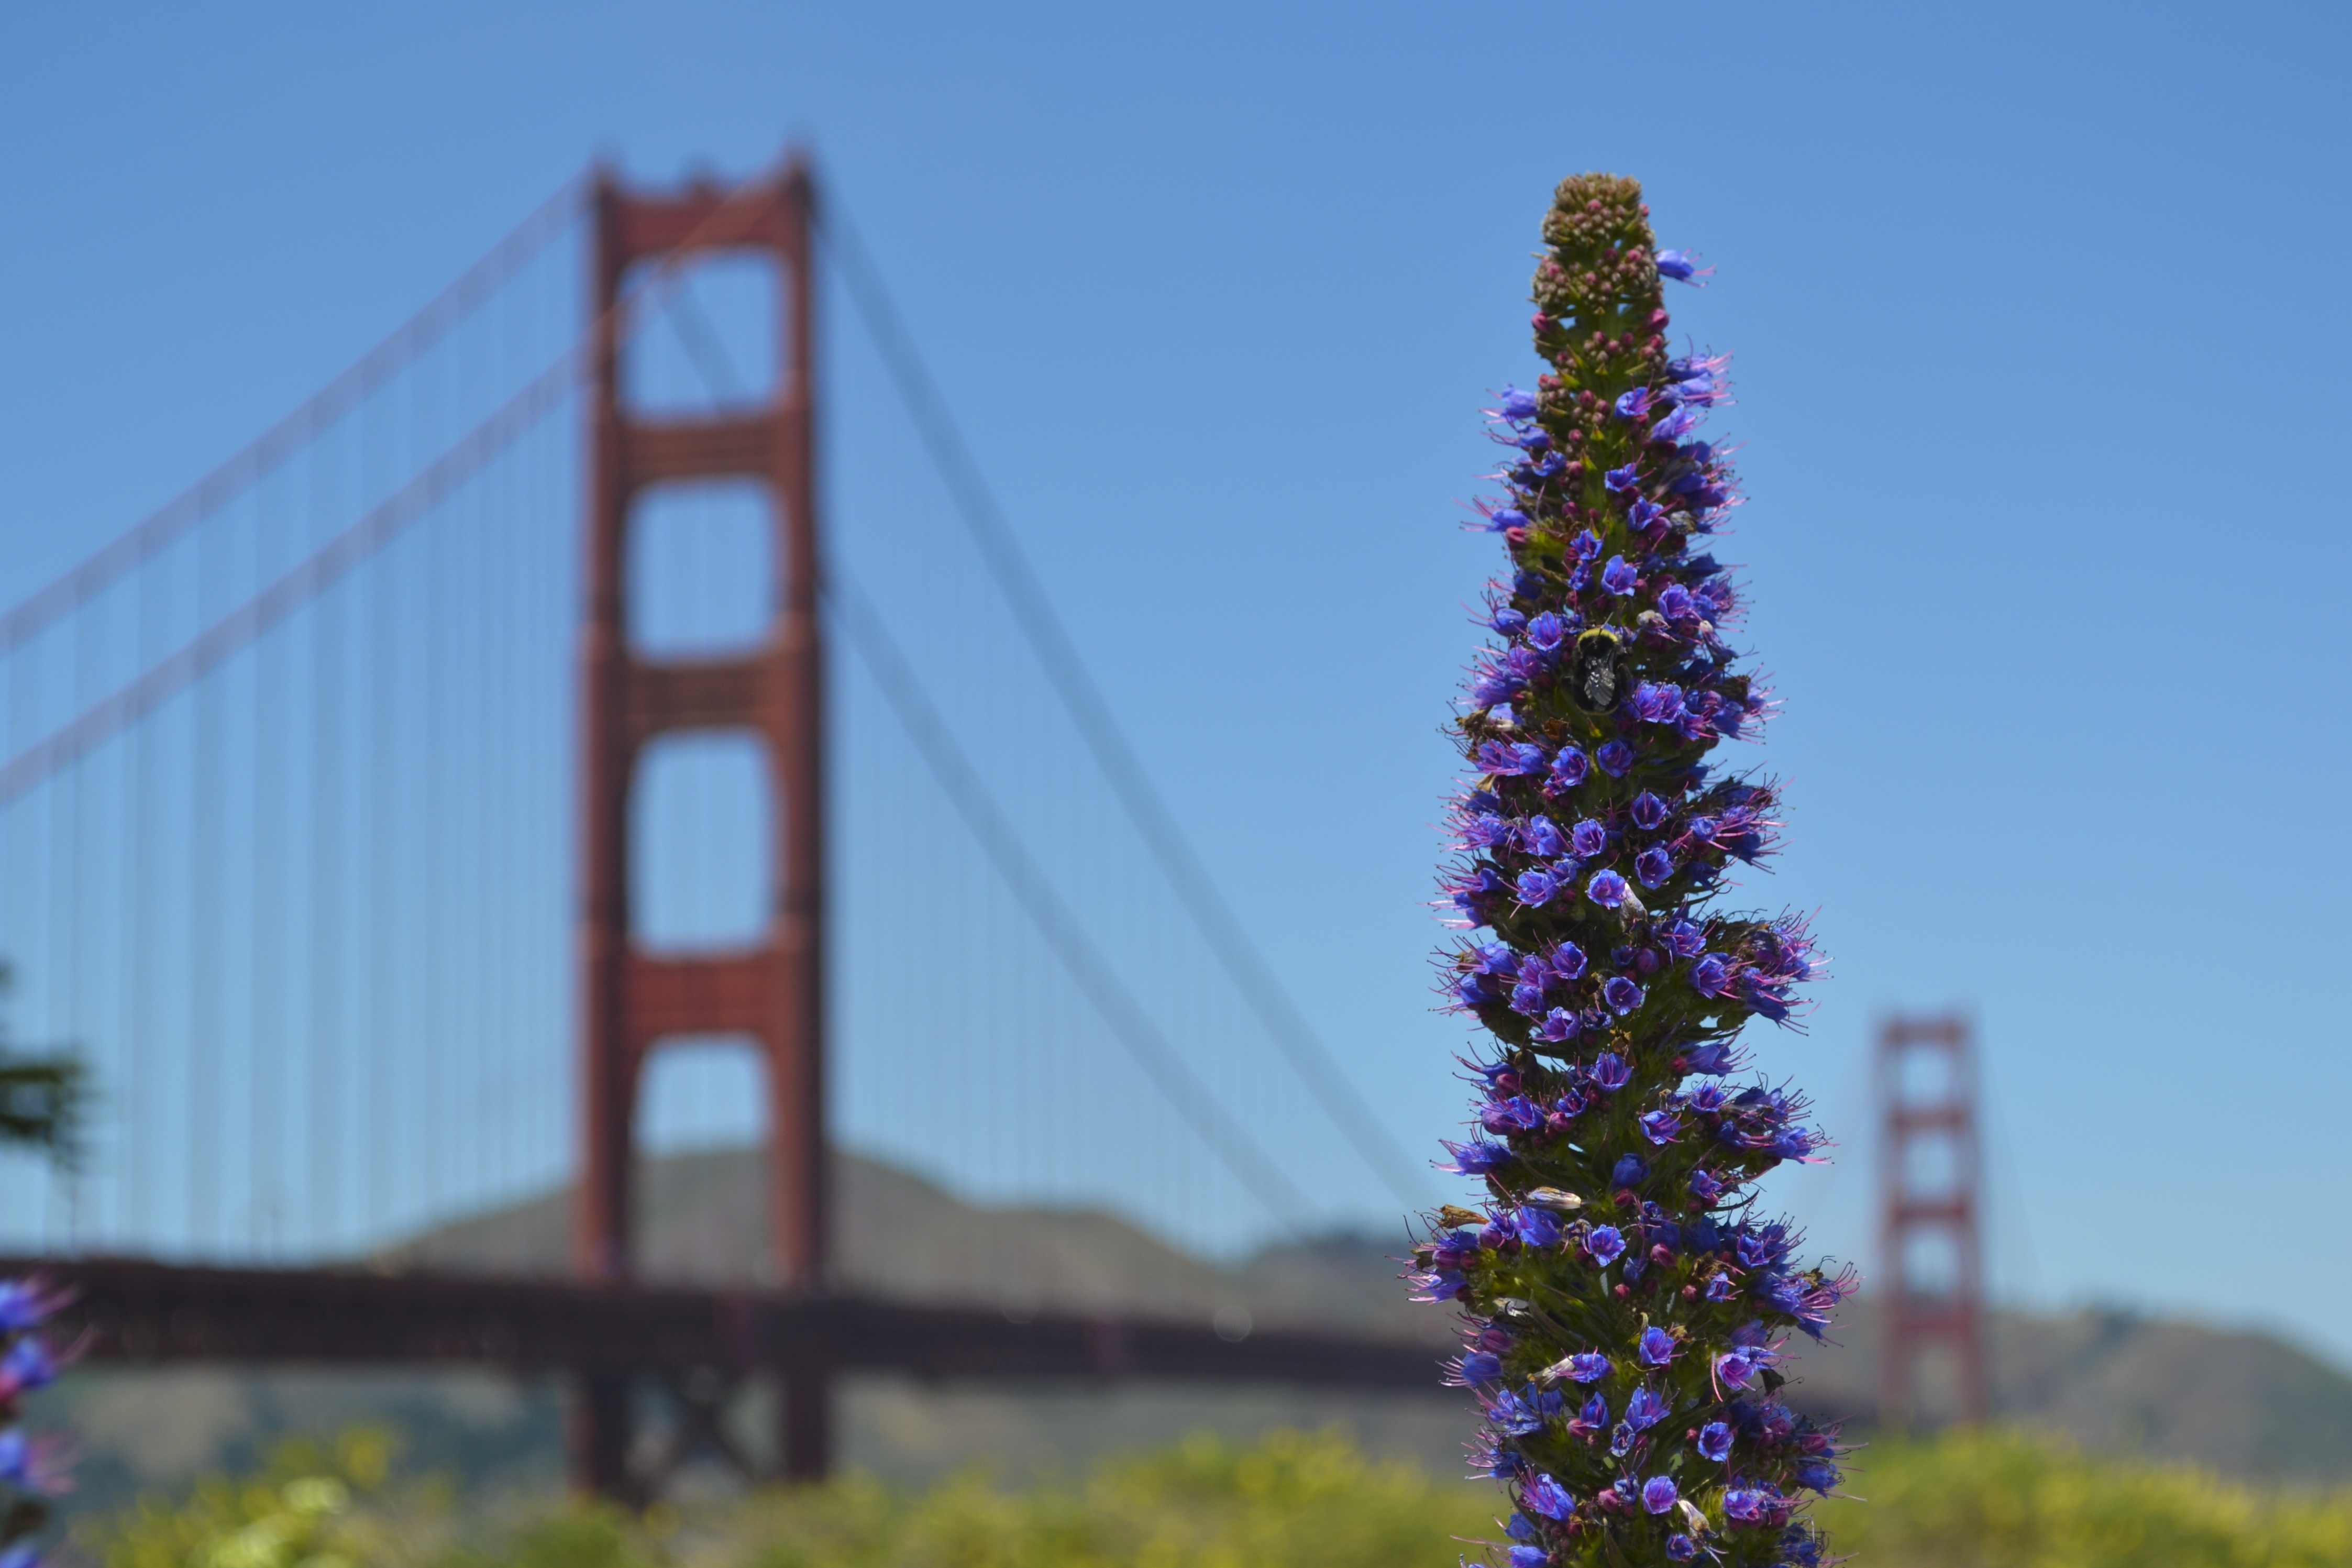
tree, nature, blossom, growth, plant, sky, flower, bloom, summer, floral, golden gate bridge, tower, macro, season, wildflower, background, violet, inflorescence, woody plant